Tania Morales

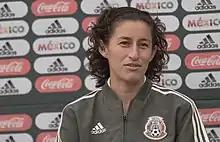
Morales in 2016 at a press conference for the Mexico women's national football team.

Tania Paola Morales Bazarte (born 22 December 1986), known as Tania Morales, is a former Mexican footballer who last played as a midfielder in the Liga MX Femenil and the Mexico national team. Internationally, she has represented Mexico's under-20 and senior teams.